La Salette-Fallavaux

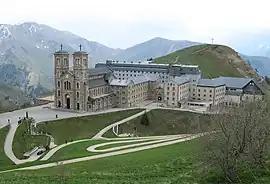
The sanctuary of Our Lady of La Salette

La Salette-Fallavaux is a commune in the Isère department in southeastern France. The sanctuary of Our Lady of La Salette in the mountains above the village is a well-known pilgrimage site devoted to an 1846 Marian apparition.